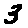
Label: 3